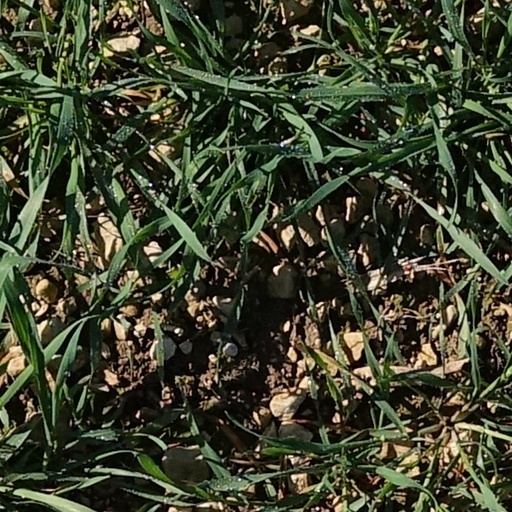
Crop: wheat